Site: brandenburg
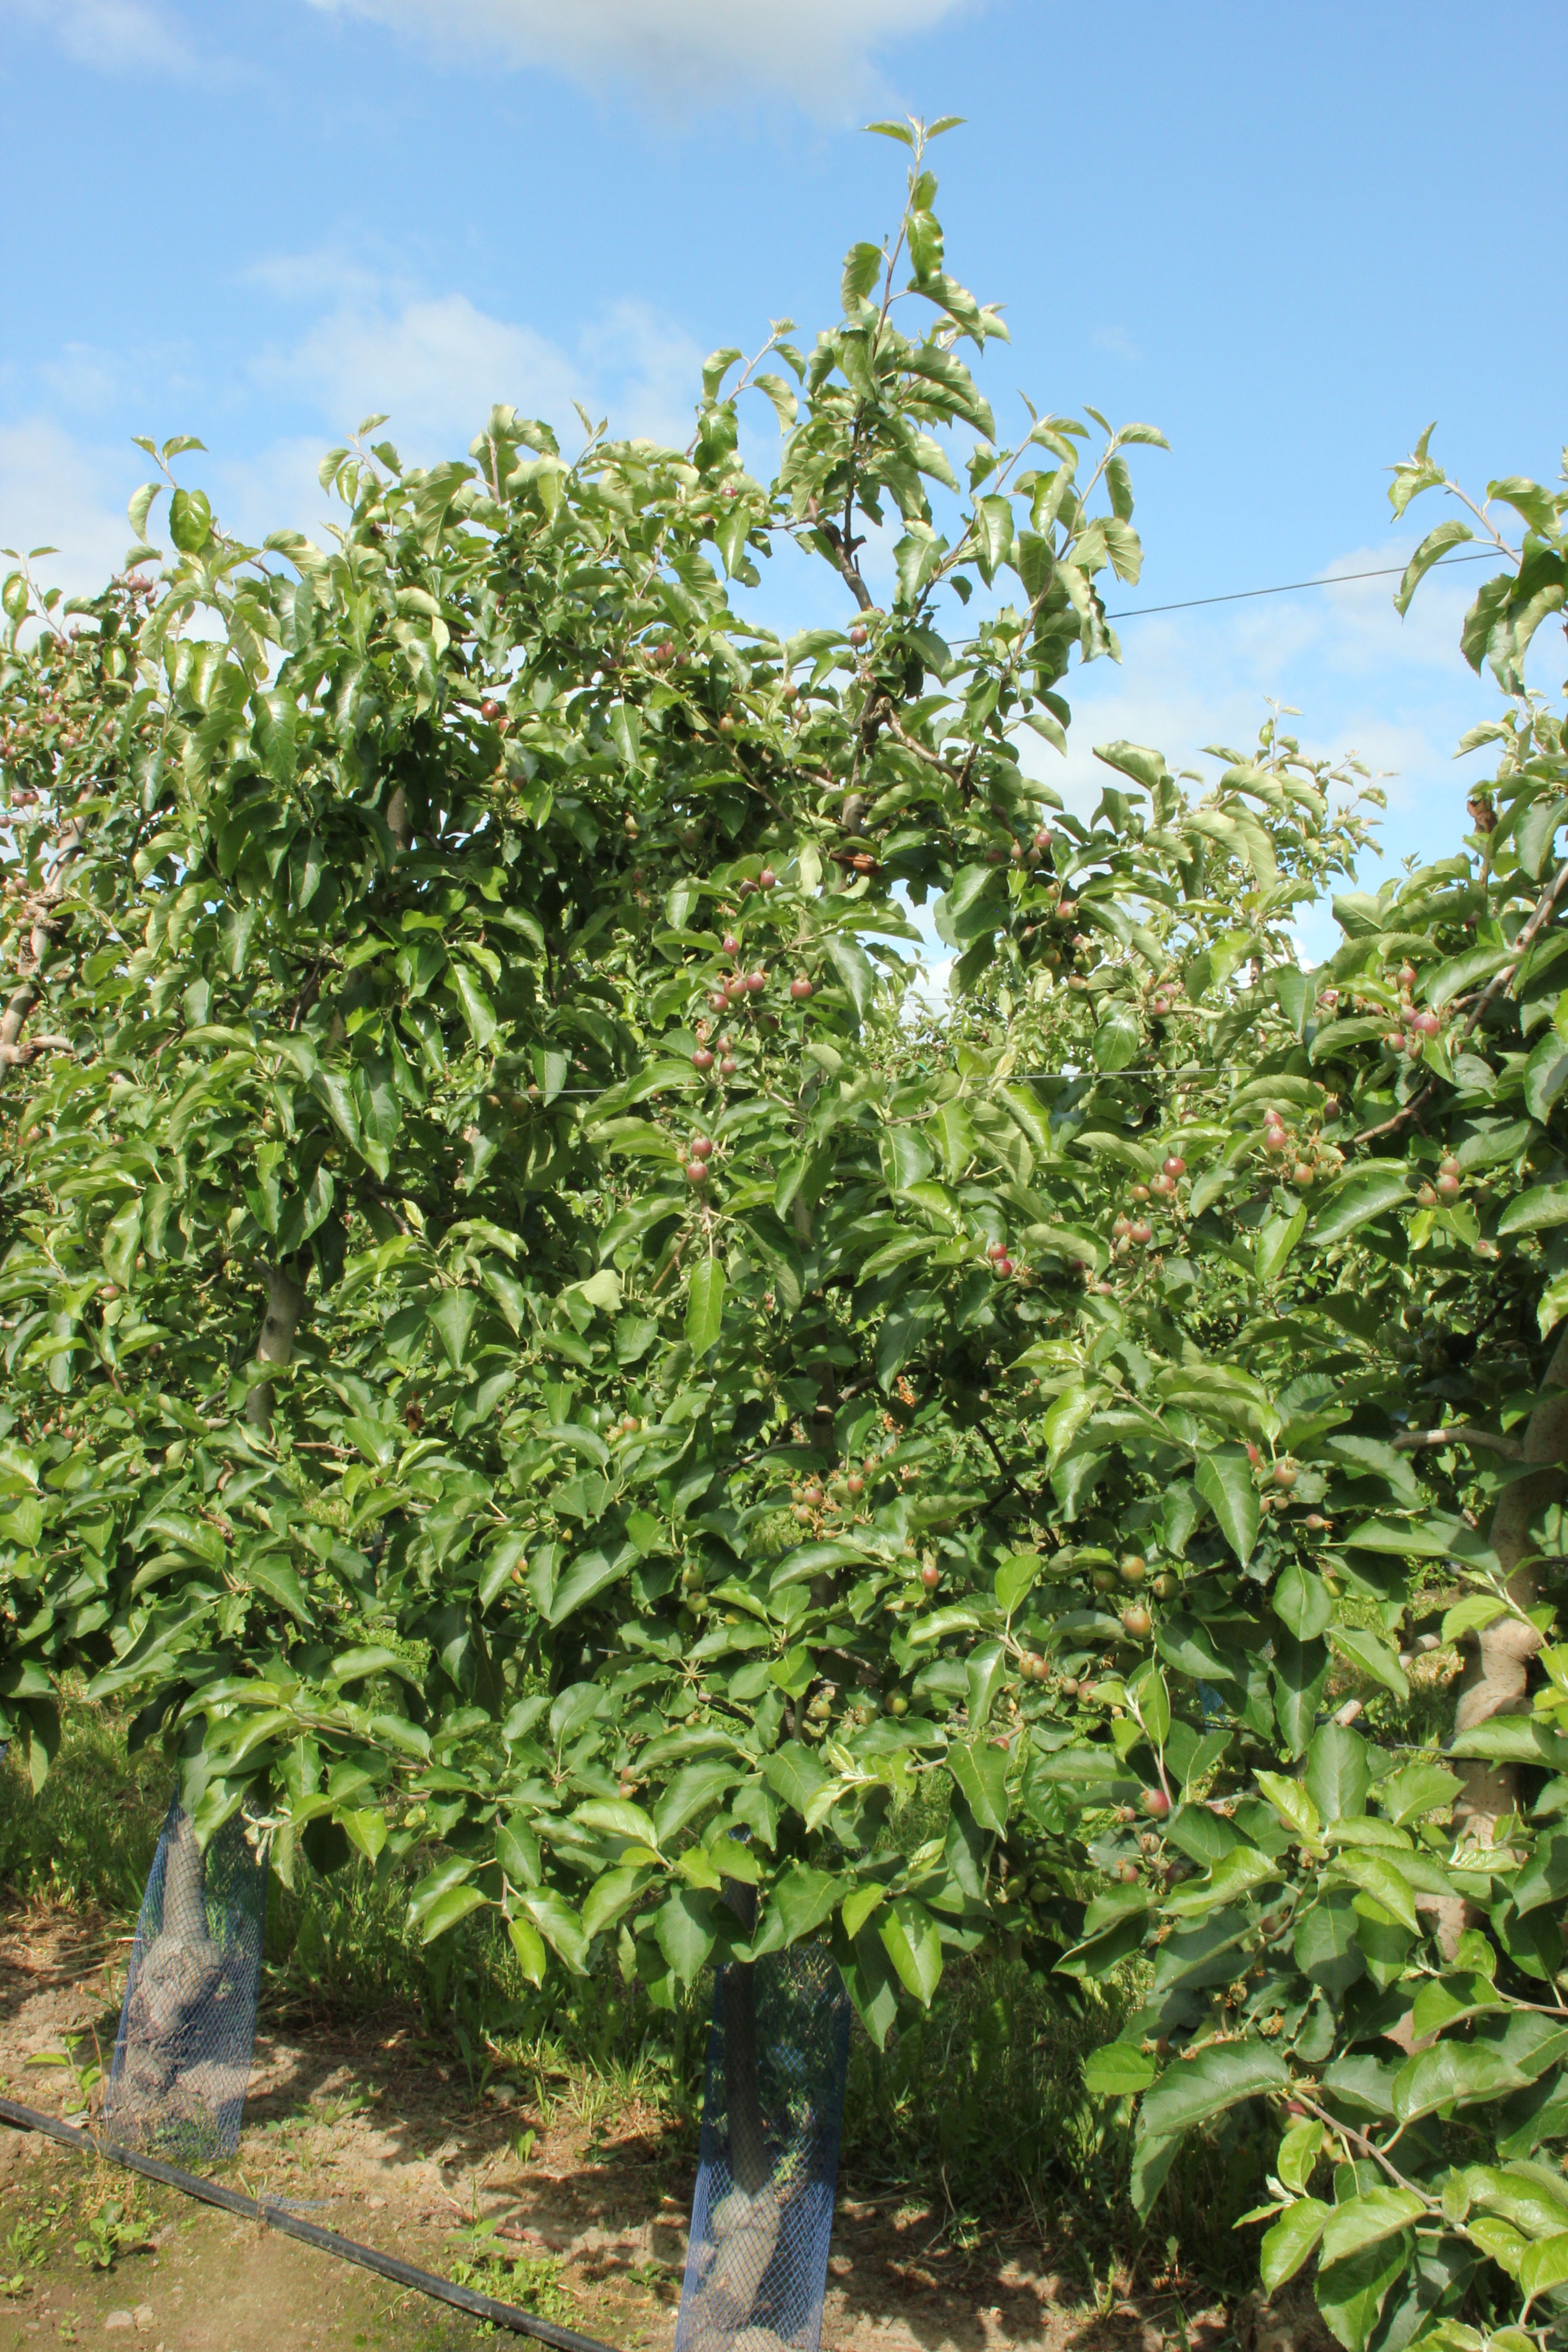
Growth stage (BBCH 72): Development of fruit